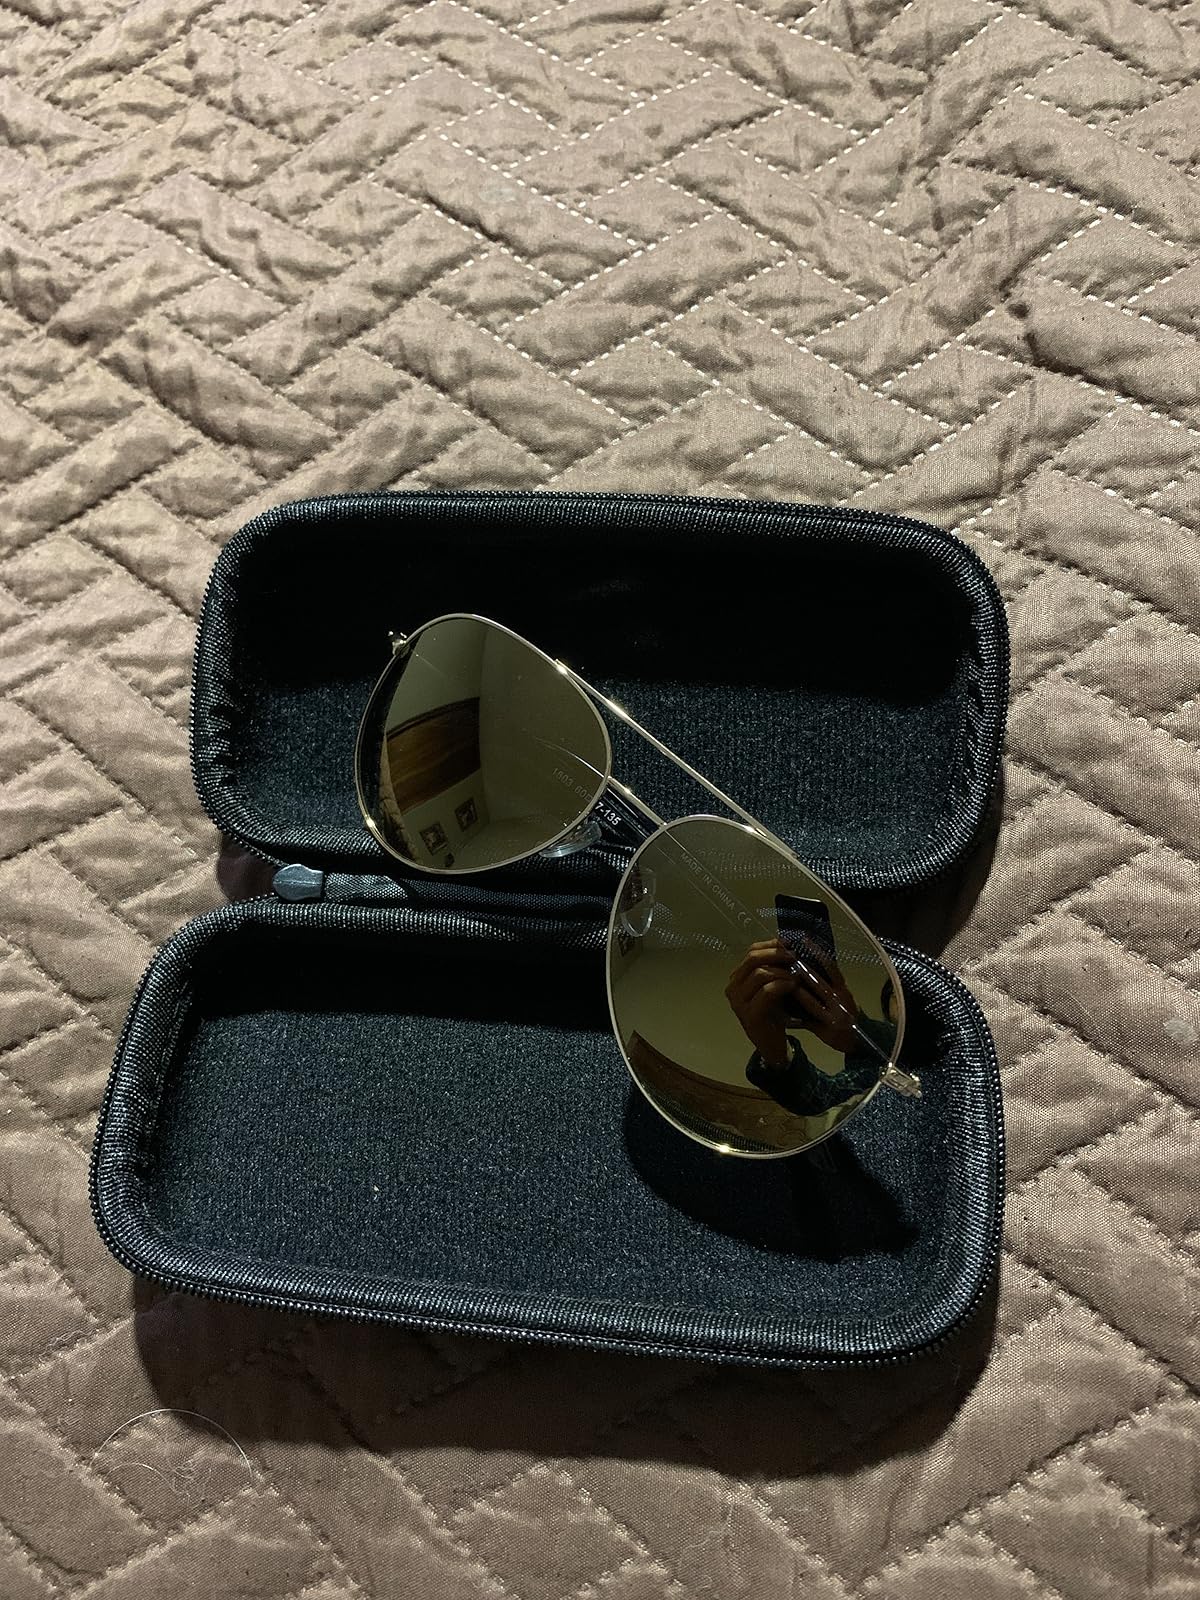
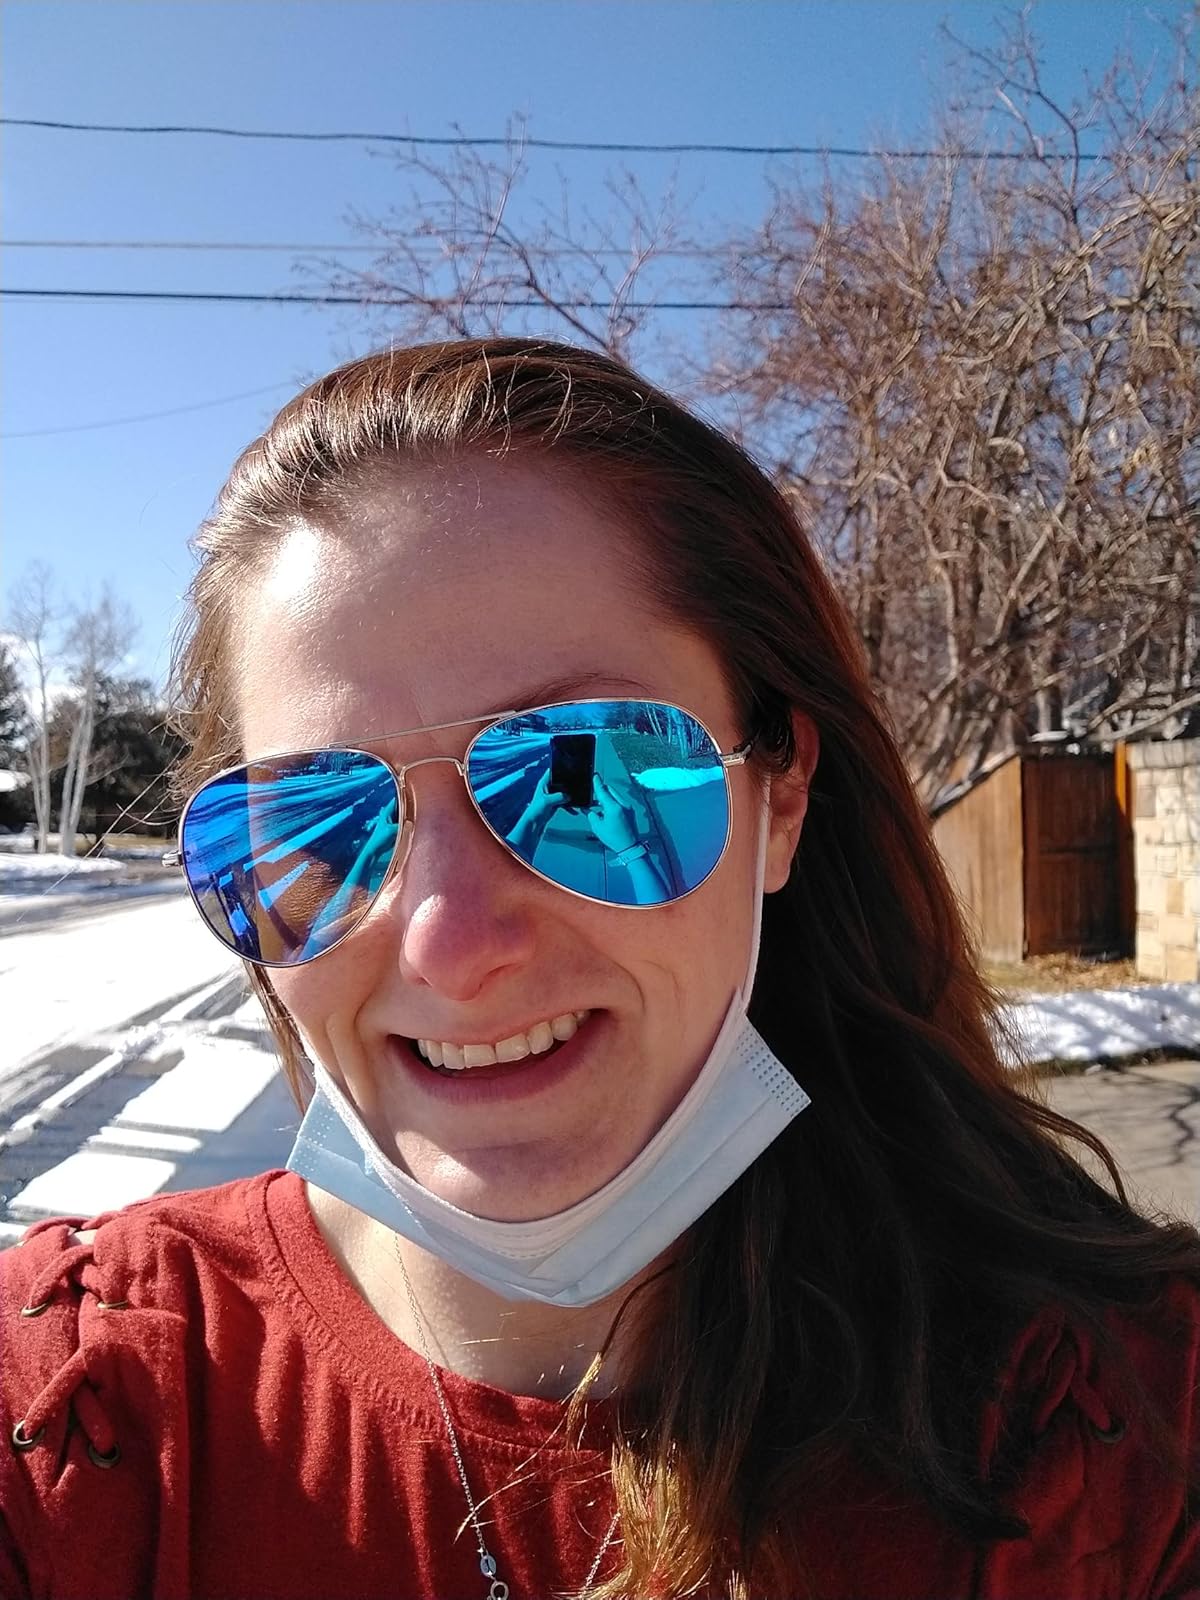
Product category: accessories_sunglasses
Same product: no